The Sunday Woman (film)

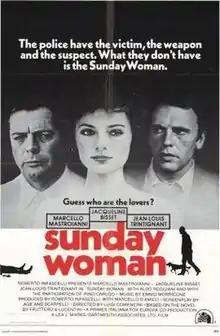
Film poster

The Sunday Woman is a 1975 Italian detective story directed by Luigi Comencini. It is based upon the novel of the same name by Carlo Fruttero and Franco Lucentini. Set in Turin and starring Marcello Mastroianni, Jacqueline Bisset, and Jean-Louis Trintignant, the plot tells the murders of two ordinary individuals who are in touch with the city's élite.